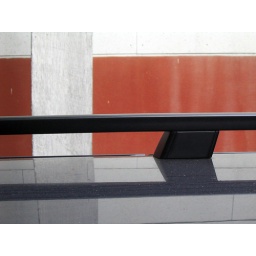
car in front of a wall